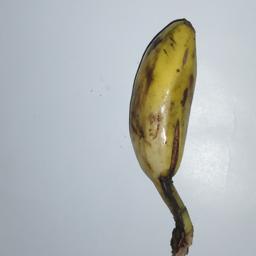
Banana variety: Champa Kola